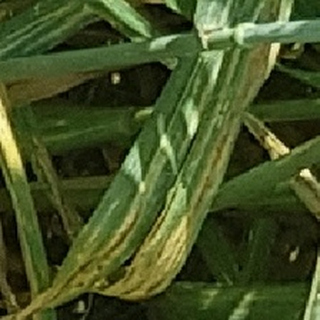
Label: wheat_yellow_rust